Yamina

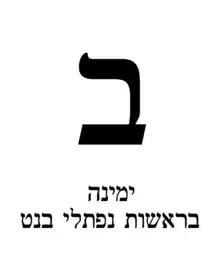
ballot paper used during the 2021 Election

Tkuma, which rebranded as the Religious Zionist Party on 7 January 2021, split from Yamina on 20 January. On 9 May 2021, it was reported that Bennett and Yesh Atid leader Yair Lapid had made major headway in the coalition talks for forming a new Israeli government. On 30 May 2021, Bennett announced in a televised address that Yamina would join a unity government with Yair Lapid after all but one Yamina MK agreed to back this decision. A poll at the time found that 61% of Yamina voters would not vote for the party due to it being part of the unity government.